Defected Records

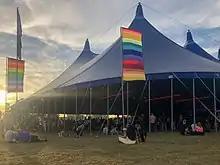
Defected London FSTVL, 2019

Defected holds regular events in London at Studio 338, Ministry of Sound and Printworks. They also tour the US, Australia and Europe.